Aschersleben

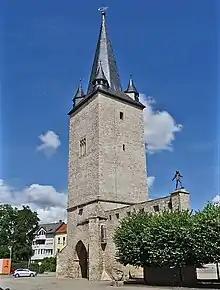

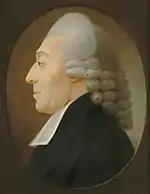
Johann August Ephraim Goeze c. 1780

Several architectural styles are represented in Aschersleben. The historic centre is dominated by romanesque ("Grauer Hof"), gothic (St. Stephani Church), renaissance (Town hall, "Krukmannsches Haus") and baroque architecture.